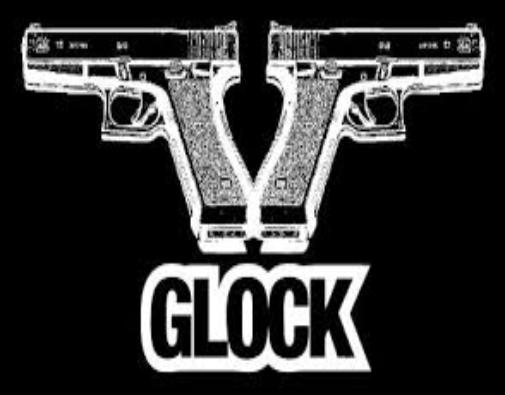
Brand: Glock-1
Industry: Clothes